Surface-mount technology

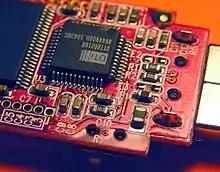
Surface-mount components on a USB flash drive's circuit board. The small rectangular chips with numbers are resistors, while the unmarked small rectangular chips are capacitors. The capacitors and resistors pictured are 0603 (1608 metric) package sizes, along with a very slightly larger 0805 (2012 metric) ferrite bead.

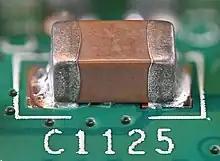
Surface-mount capacitor

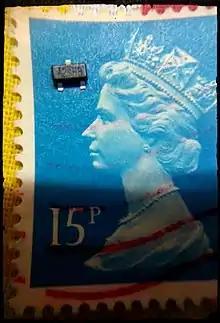
A MOSFET, placed upon a British postage stamp for size comparison.

Surface-mount technology (SMT), originally called planar mounting, is a method in which the electrical components are mounted directly onto the surface of a printed circuit board (PCB). An electrical component mounted in this manner is referred to as a surface-mount device (SMD). In industry, this approach has largely replaced through-hole technology construction method of fitting components, in large part because SMT allows for increased manufacturing automation which reduces cost and improves quality. It also allows for more components to fit on a given area of substrate. Both technologies can be used on the same board, with the through-hole technology often used for components not suitable for surface mounting such as large transformers and heat-sinked power semiconductors.